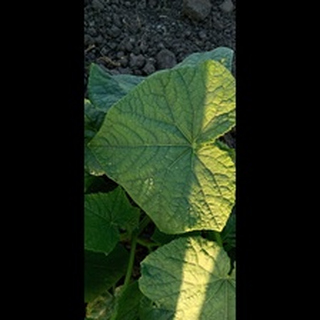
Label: healthy_cucumber